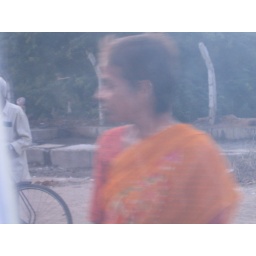
Look real close at the figure behind the person in white